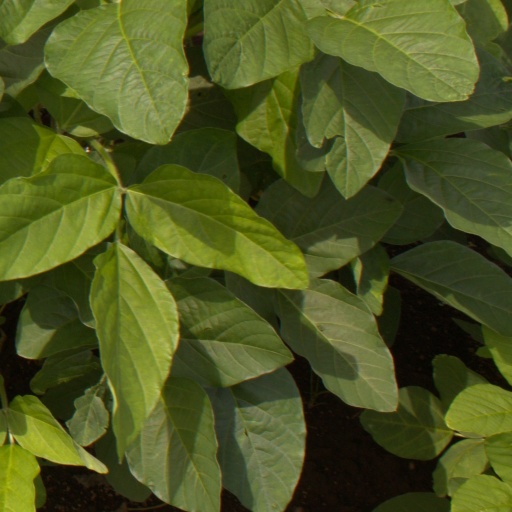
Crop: soybean